Hormone receptor

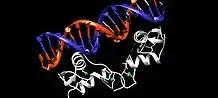
Cartoon representation of the human hormone estrogen receptor DBD. DNA = orange and blue. DBD of estrogen receptor = white. Zinc atoms = green.

Steroid hormone receptors and related receptors are generally soluble proteins that function through gene activation. Lipid-soluble hormones target specific sequences of DNA by diffusing into the cell. When they have diffused into the cell, they bind to receptors (intracellular), and migrate into the nucleus. Their response elements are DNA sequences (promoters) that are bound by the complex of the steroid bound to its receptor. The receptors themselves are zinc-finger proteins. These receptors include those for glucocorticoids (glucocorticoid receptors), estrogens (estrogen receptors), androgens (androgen receptors), thyroid hormone (T3) (thyroid hormone receptors), calcitriol (the active form of vitamin D) (calcitriol receptors), and the retinoids (vitamin A) (retinoid receptors). Receptor-protein interactions induce the uptake and destruction of their respective hormones in order to regulate their concentration in the body. This is especially important for steroid hormones because many body systems are entirely steroid dependent.